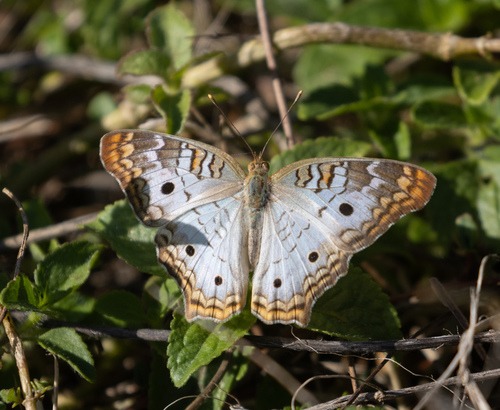
Scientific name: Anartia jatrophae
Common name: White peacock
Family: Nymphalidae
Order: Lepidoptera
Pollinator type: Primary pollinator
Habitat: Gardens, parks, and open areas
Geographic range: Southern United States to Argentina
Conservation status: Least Concern